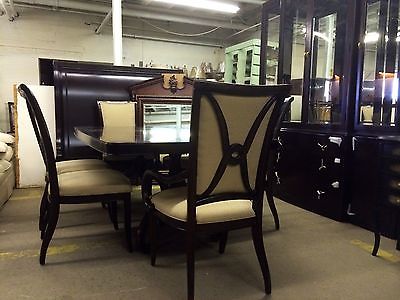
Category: cabinet